Camera Japan Festival

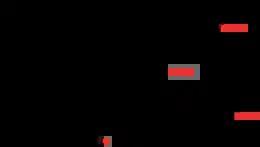

Camera Japan Festival is a multidisciplinary Japanese arts and culture festival held each year in the Netherlands, in Rotterdam and Amsterdam. Part of the movie programme goes 'on tour' the rest of the year at various cinemas across the country.